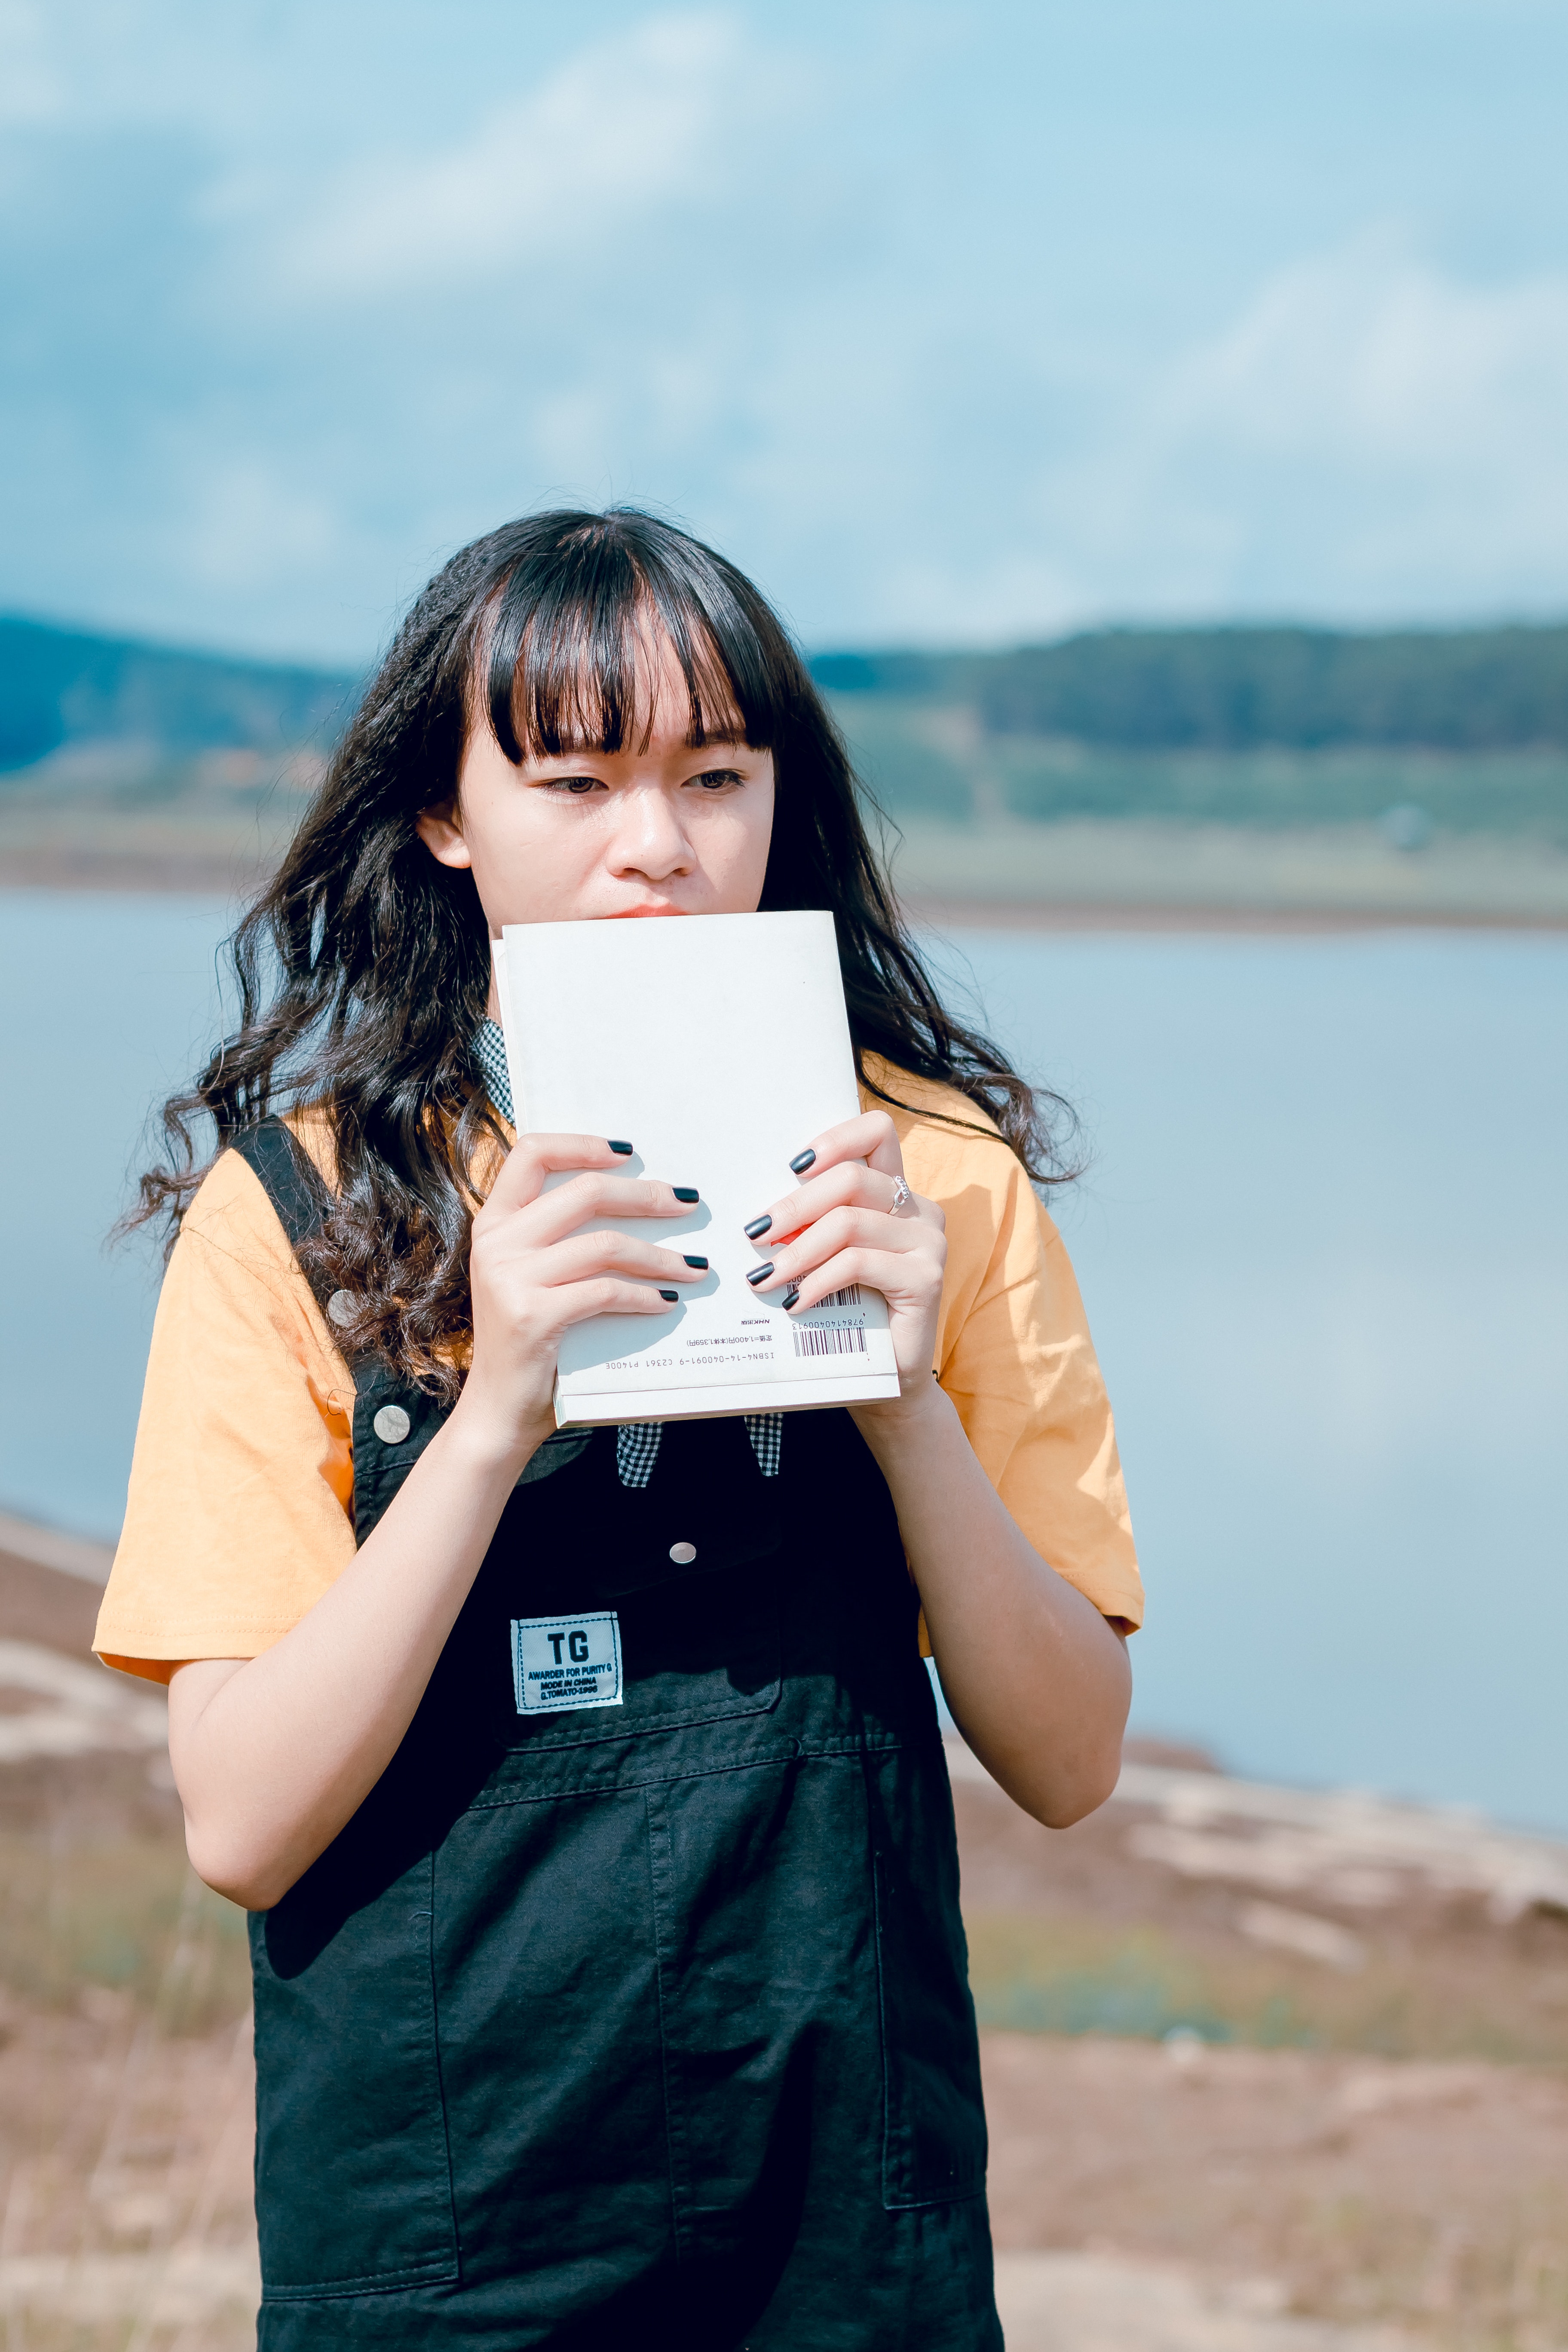
beauty, snapshot, technology, photography, summer, tourism, black hair, electronic device, smile, gadget, vacation, long hair, travel, leisure, sea, happy